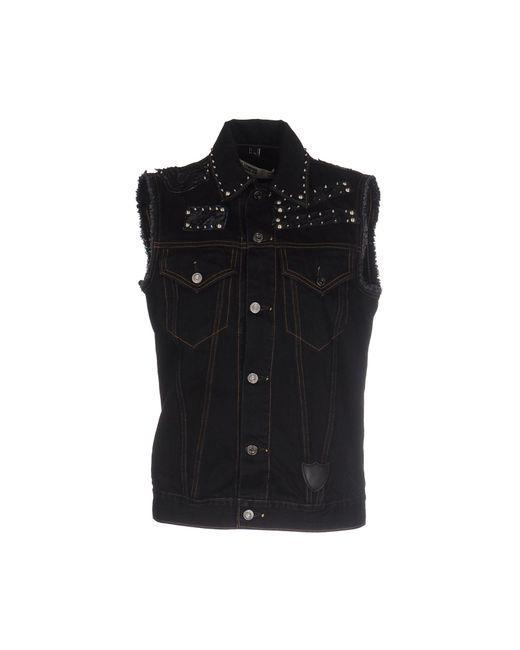
Kurze schwarze ärmellose Jeansjacke mit zwei Seitentaschen, Damen